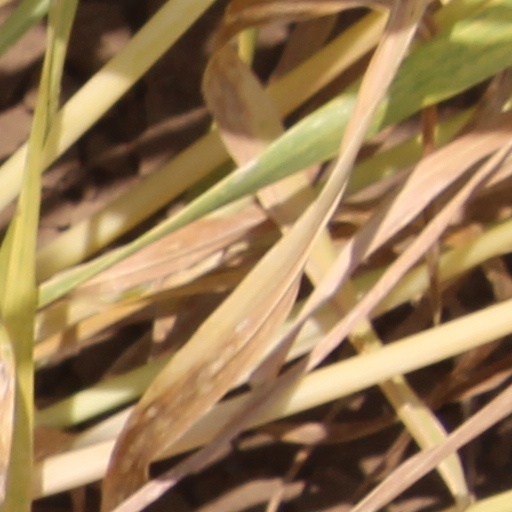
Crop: wheat